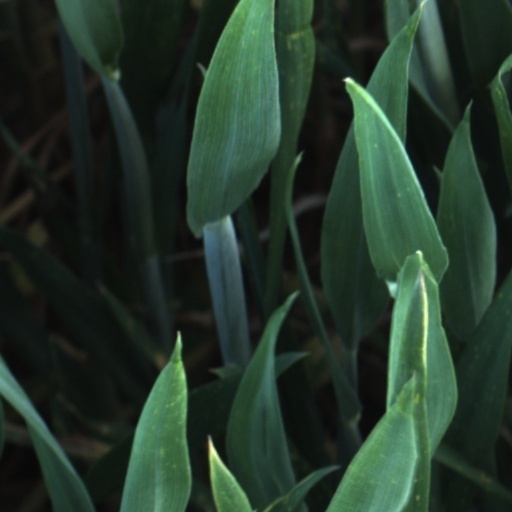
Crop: wheat